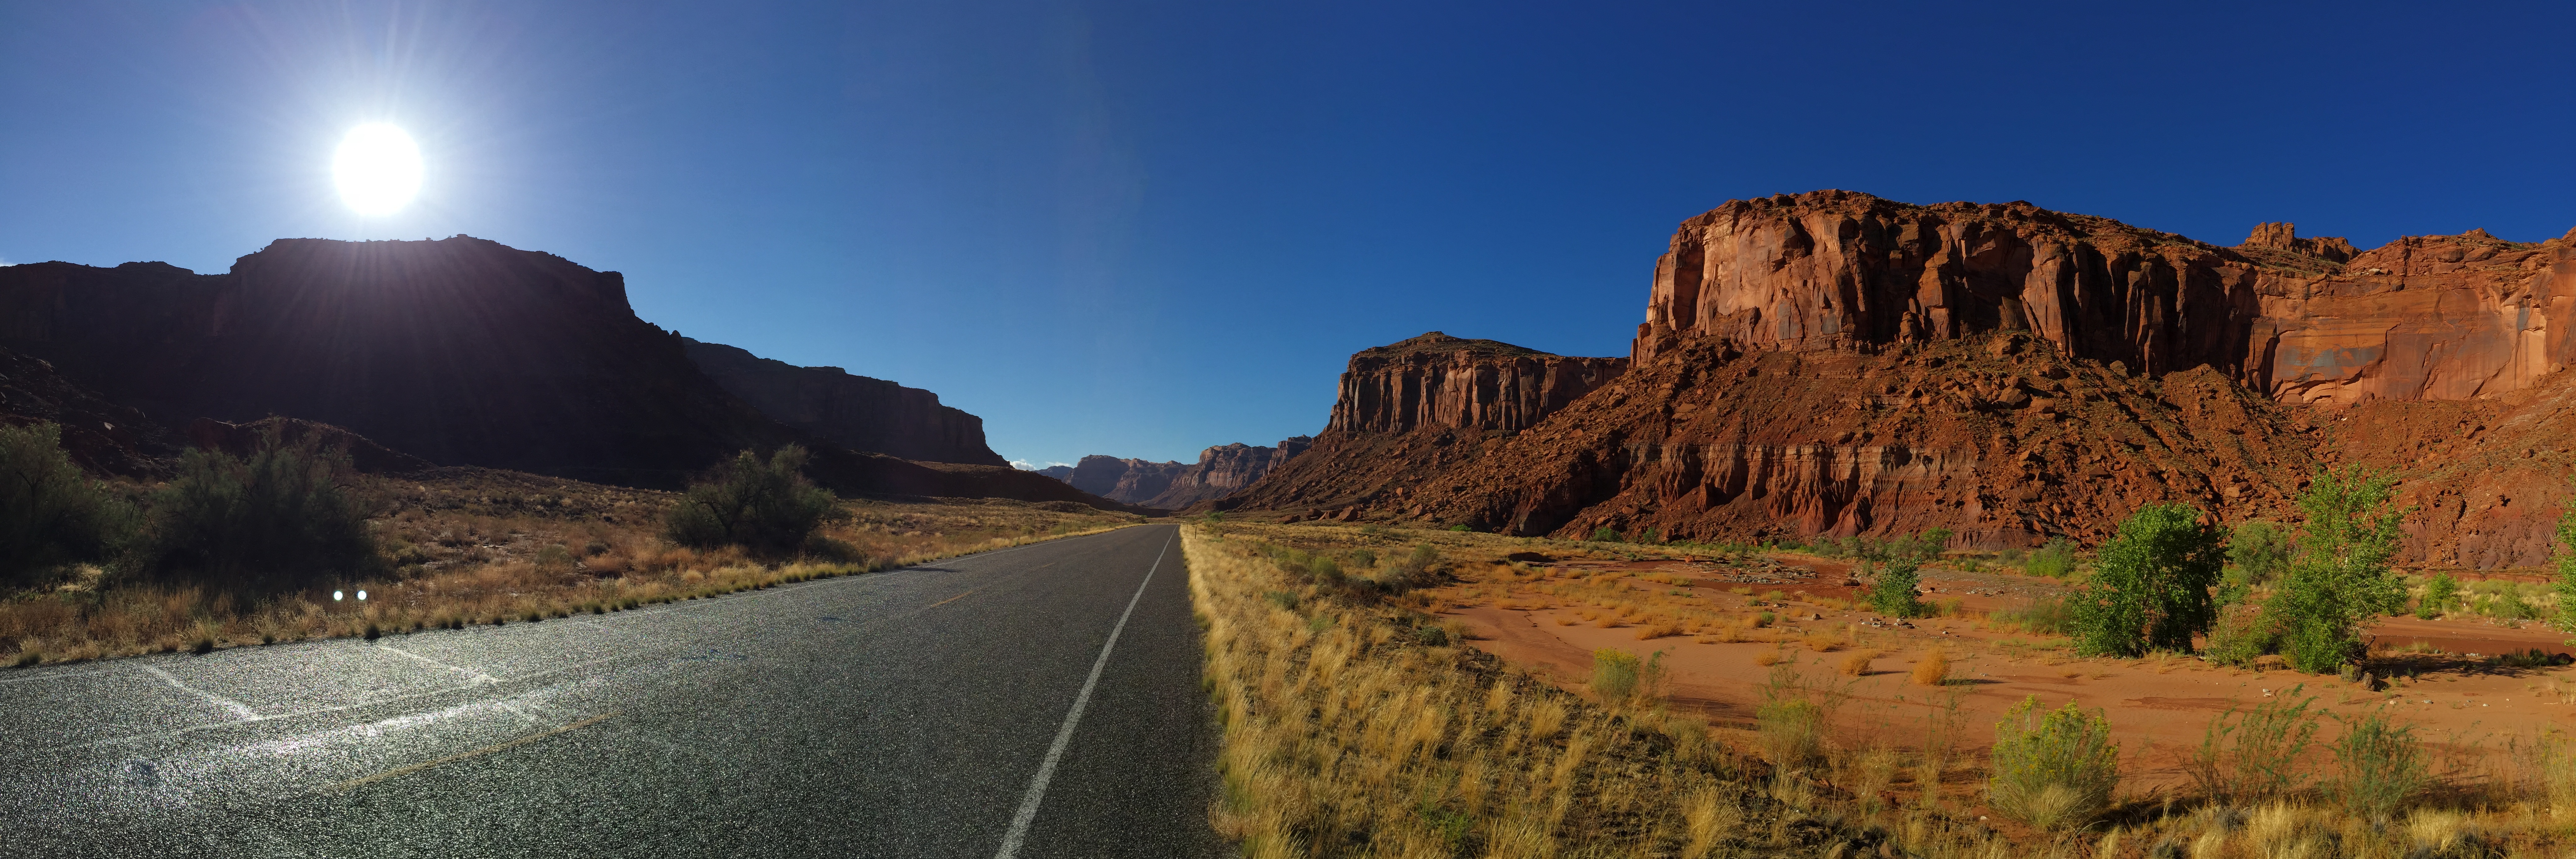
landscape, mountain, valley, mountain range, panorama, canyon, terrain, badlands, plateau, wadi, landform, geographical feature, mountainous landforms